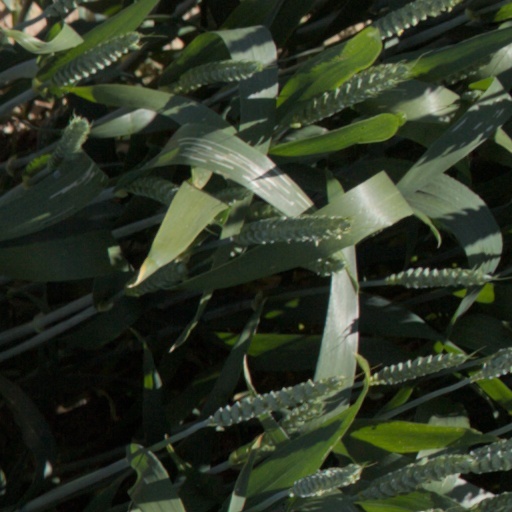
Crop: wheat